Sōgetsu-ryū

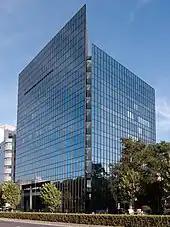
Sōgetsu Hall headquarters in Tokyo

Beverly Harden, the mother of the actress Marcia Gay Harden, was a practitioner of the Sōgetsu school. She later became also president of the Ikebana International Washington, DC chapter.